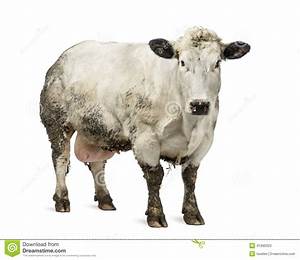
Label: cow